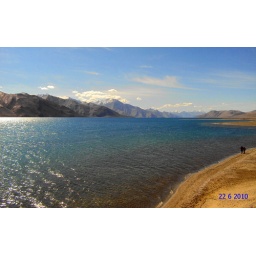
Pangong Lake (Sale water lake at 4000 Mtrs above sea level, One third in India and remaining in China)